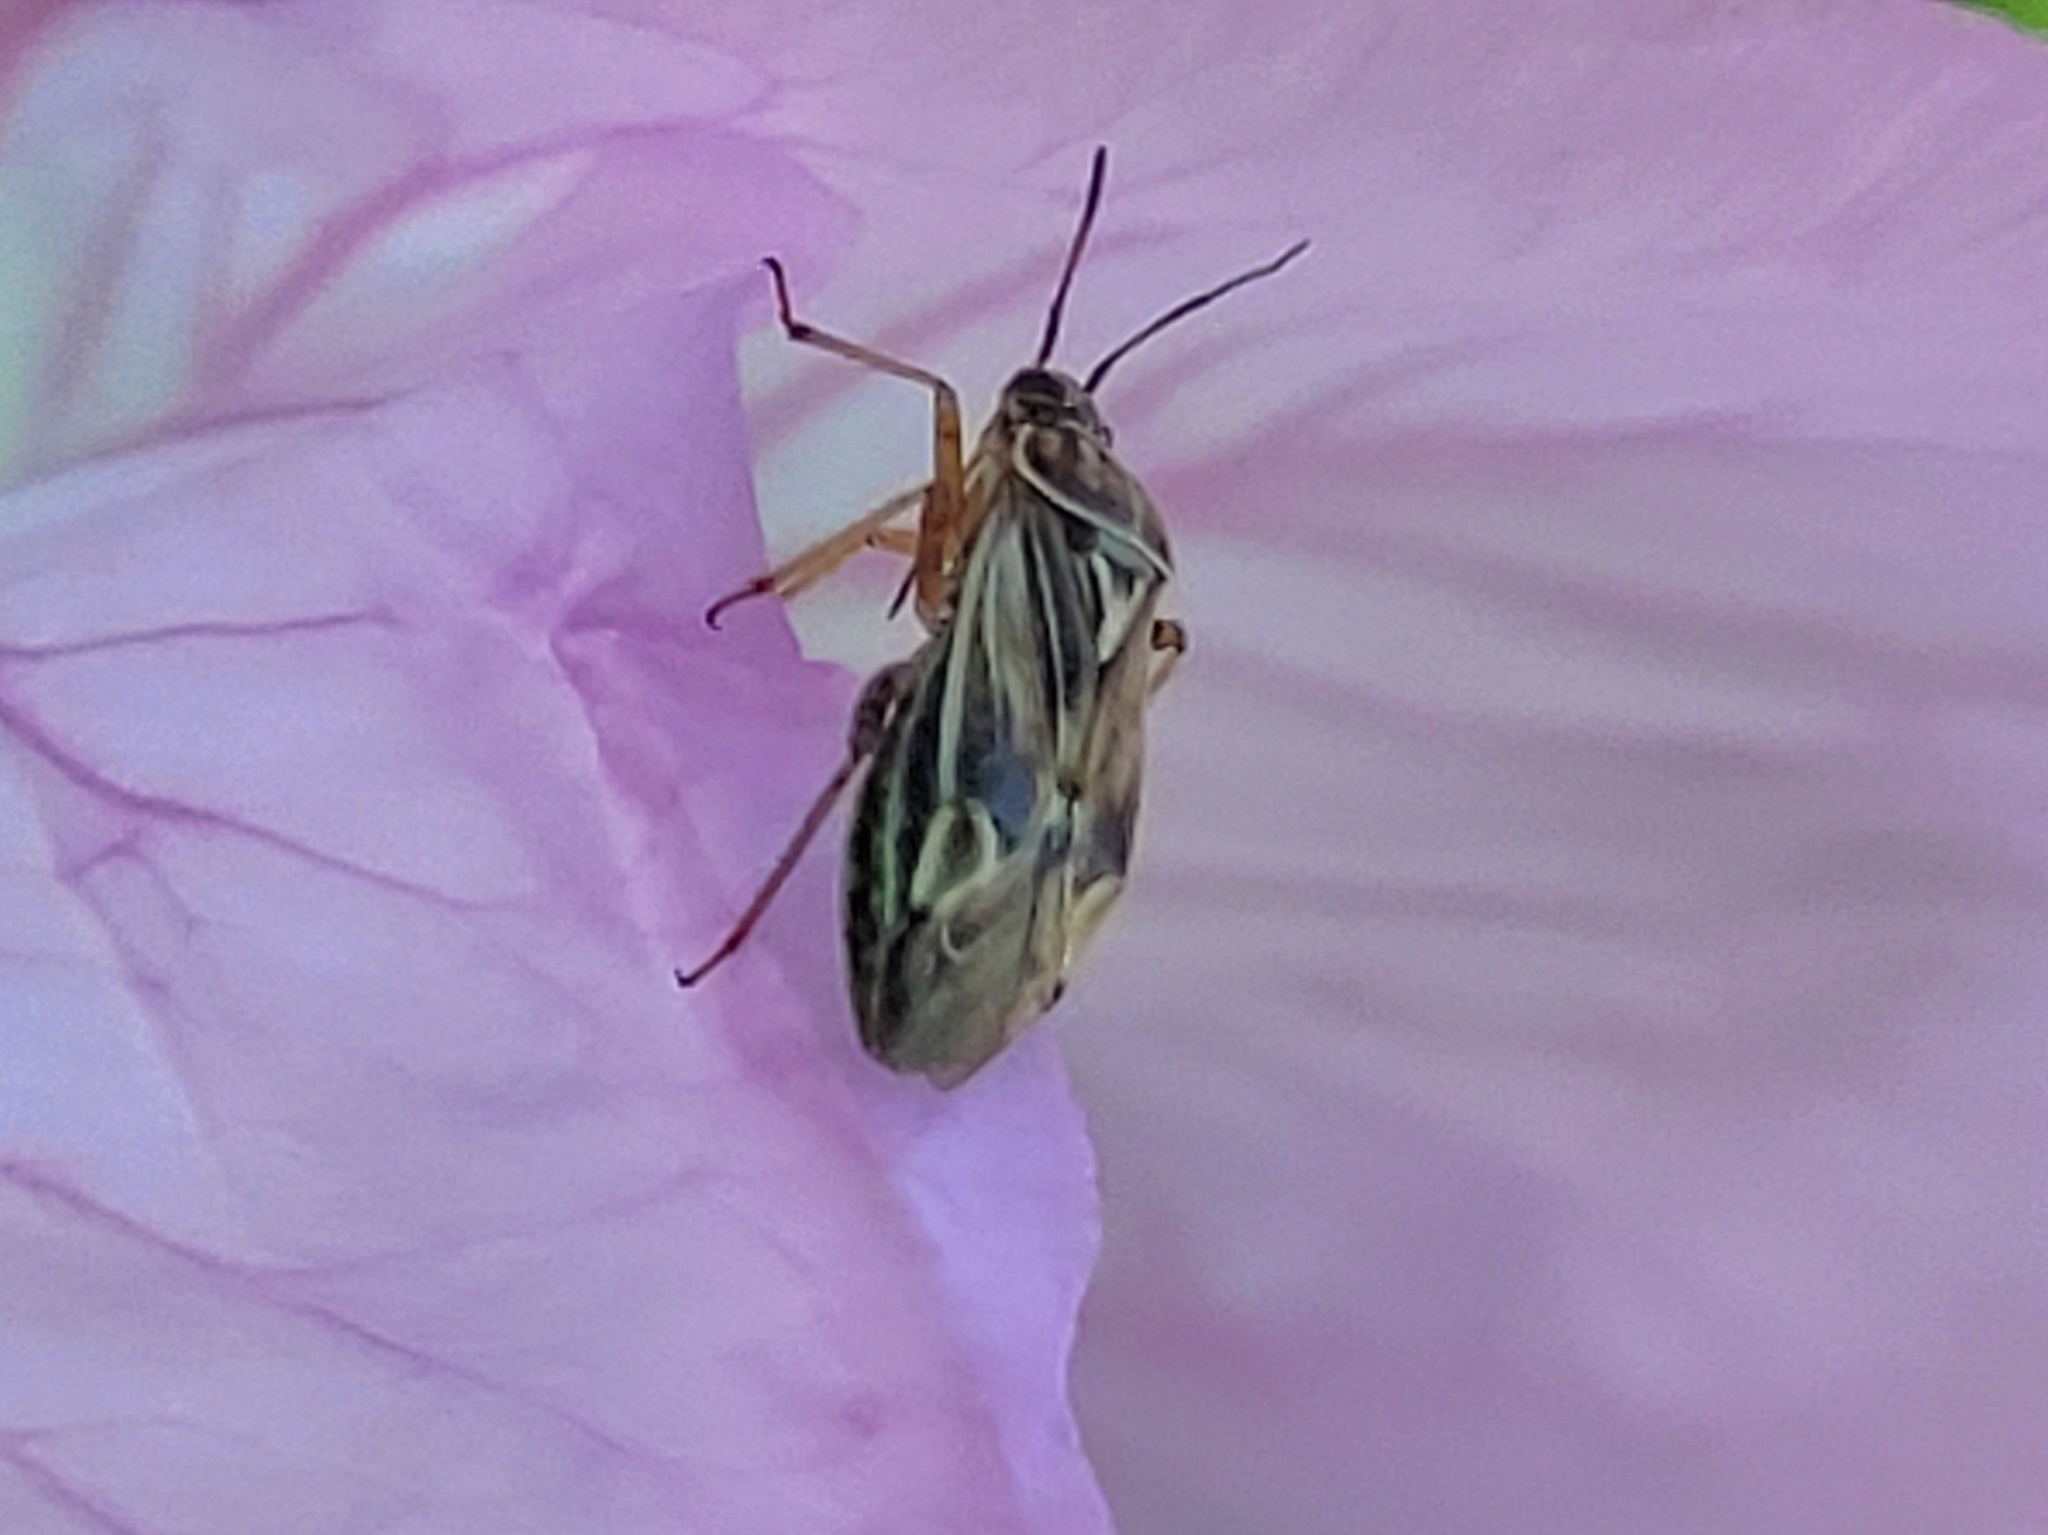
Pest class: lygus_bug